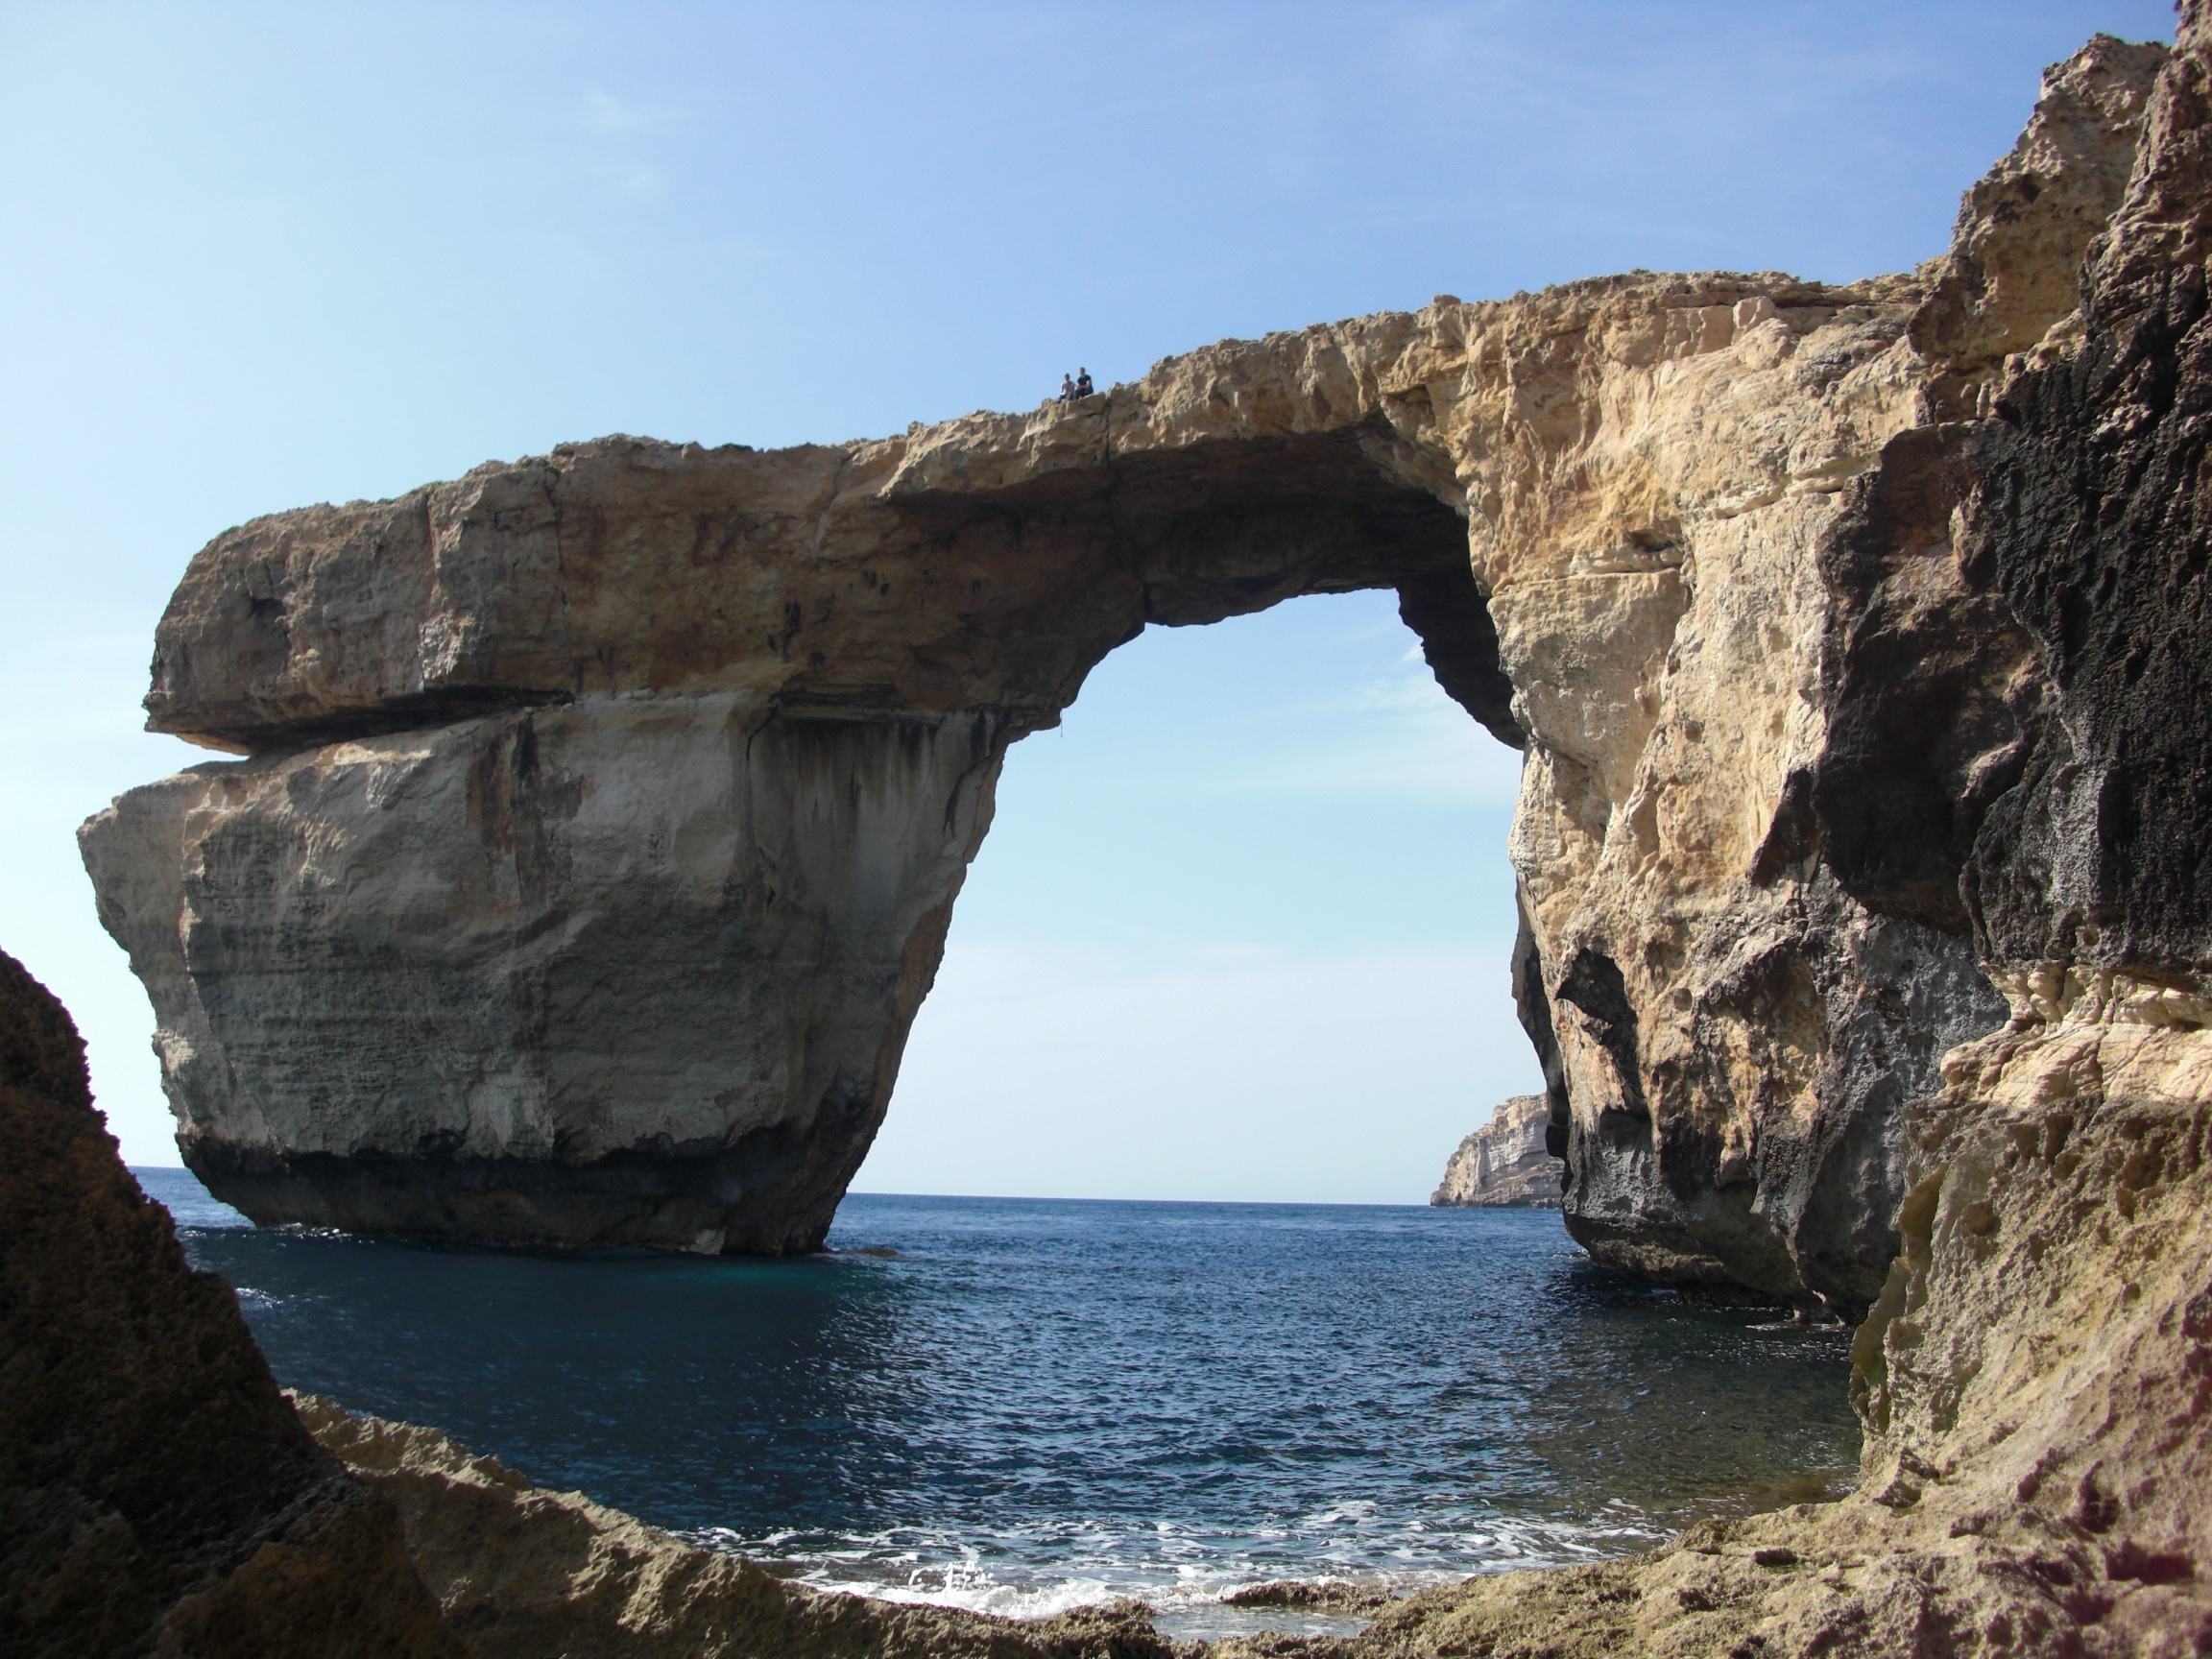
beach, sea, coast, rock, ocean, mountain, architecture, window, formation, cliff, arch, bay, stack, terrain, material, geology, malta, holes, cape, wadi, landform, the mediterranean sea, natural arch, sea cave